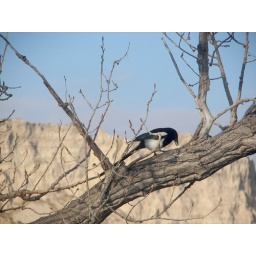
Magpie in tree behind my kitchen